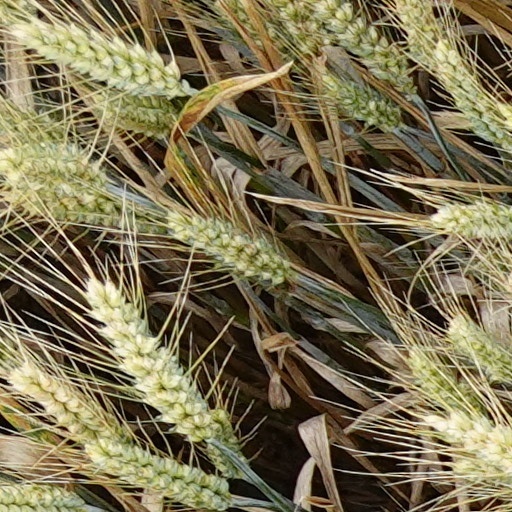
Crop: wheat